Italy

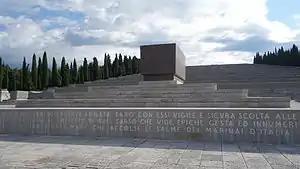
The Redipuglia War Memorial is a World War I memorial. It is the largest war memorial in Italy and one of the largest in the world.

During the War of the Spanish Succession (1700–1714), Austria acquired most of the Spanish domains in Italy, namely Milan, Naples and Sardinia; the latter was given to the House of Savoy in exchange for Sicily in 1720. Later, a branch of the Bourbons ascended to the throne of Sicily and Naples. During the Napoleonic Wars, north and central Italy were reorganised as Sister Republics of France and, later, as a Kingdom of Italy. The south was administered by Joachim Murat, Napoleon's brother-in-law. 1814's Congress of Vienna restored the situation of the late 18th century, but the ideals of the French Revolution could not be eradicated, and re-surfaced during the political upheavals that characterised the early 19th century. The first adoption of the Italian tricolour by an Italian state, the Cispadane Republic, occurred during Napoleonic Italy, following the French Revolution, which advocated national self-determination. This event is celebrated by Tricolour Day.